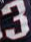
Number: 3